Describe the emotion expressed in this image:  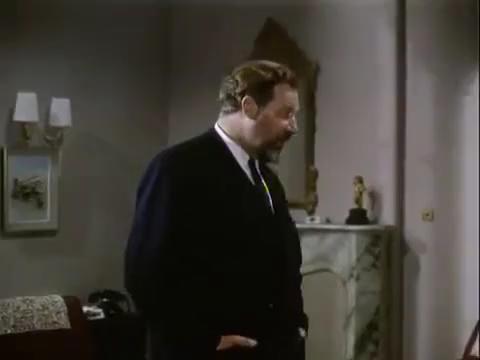
This person displays Pain, valence and arousal with low intensity.